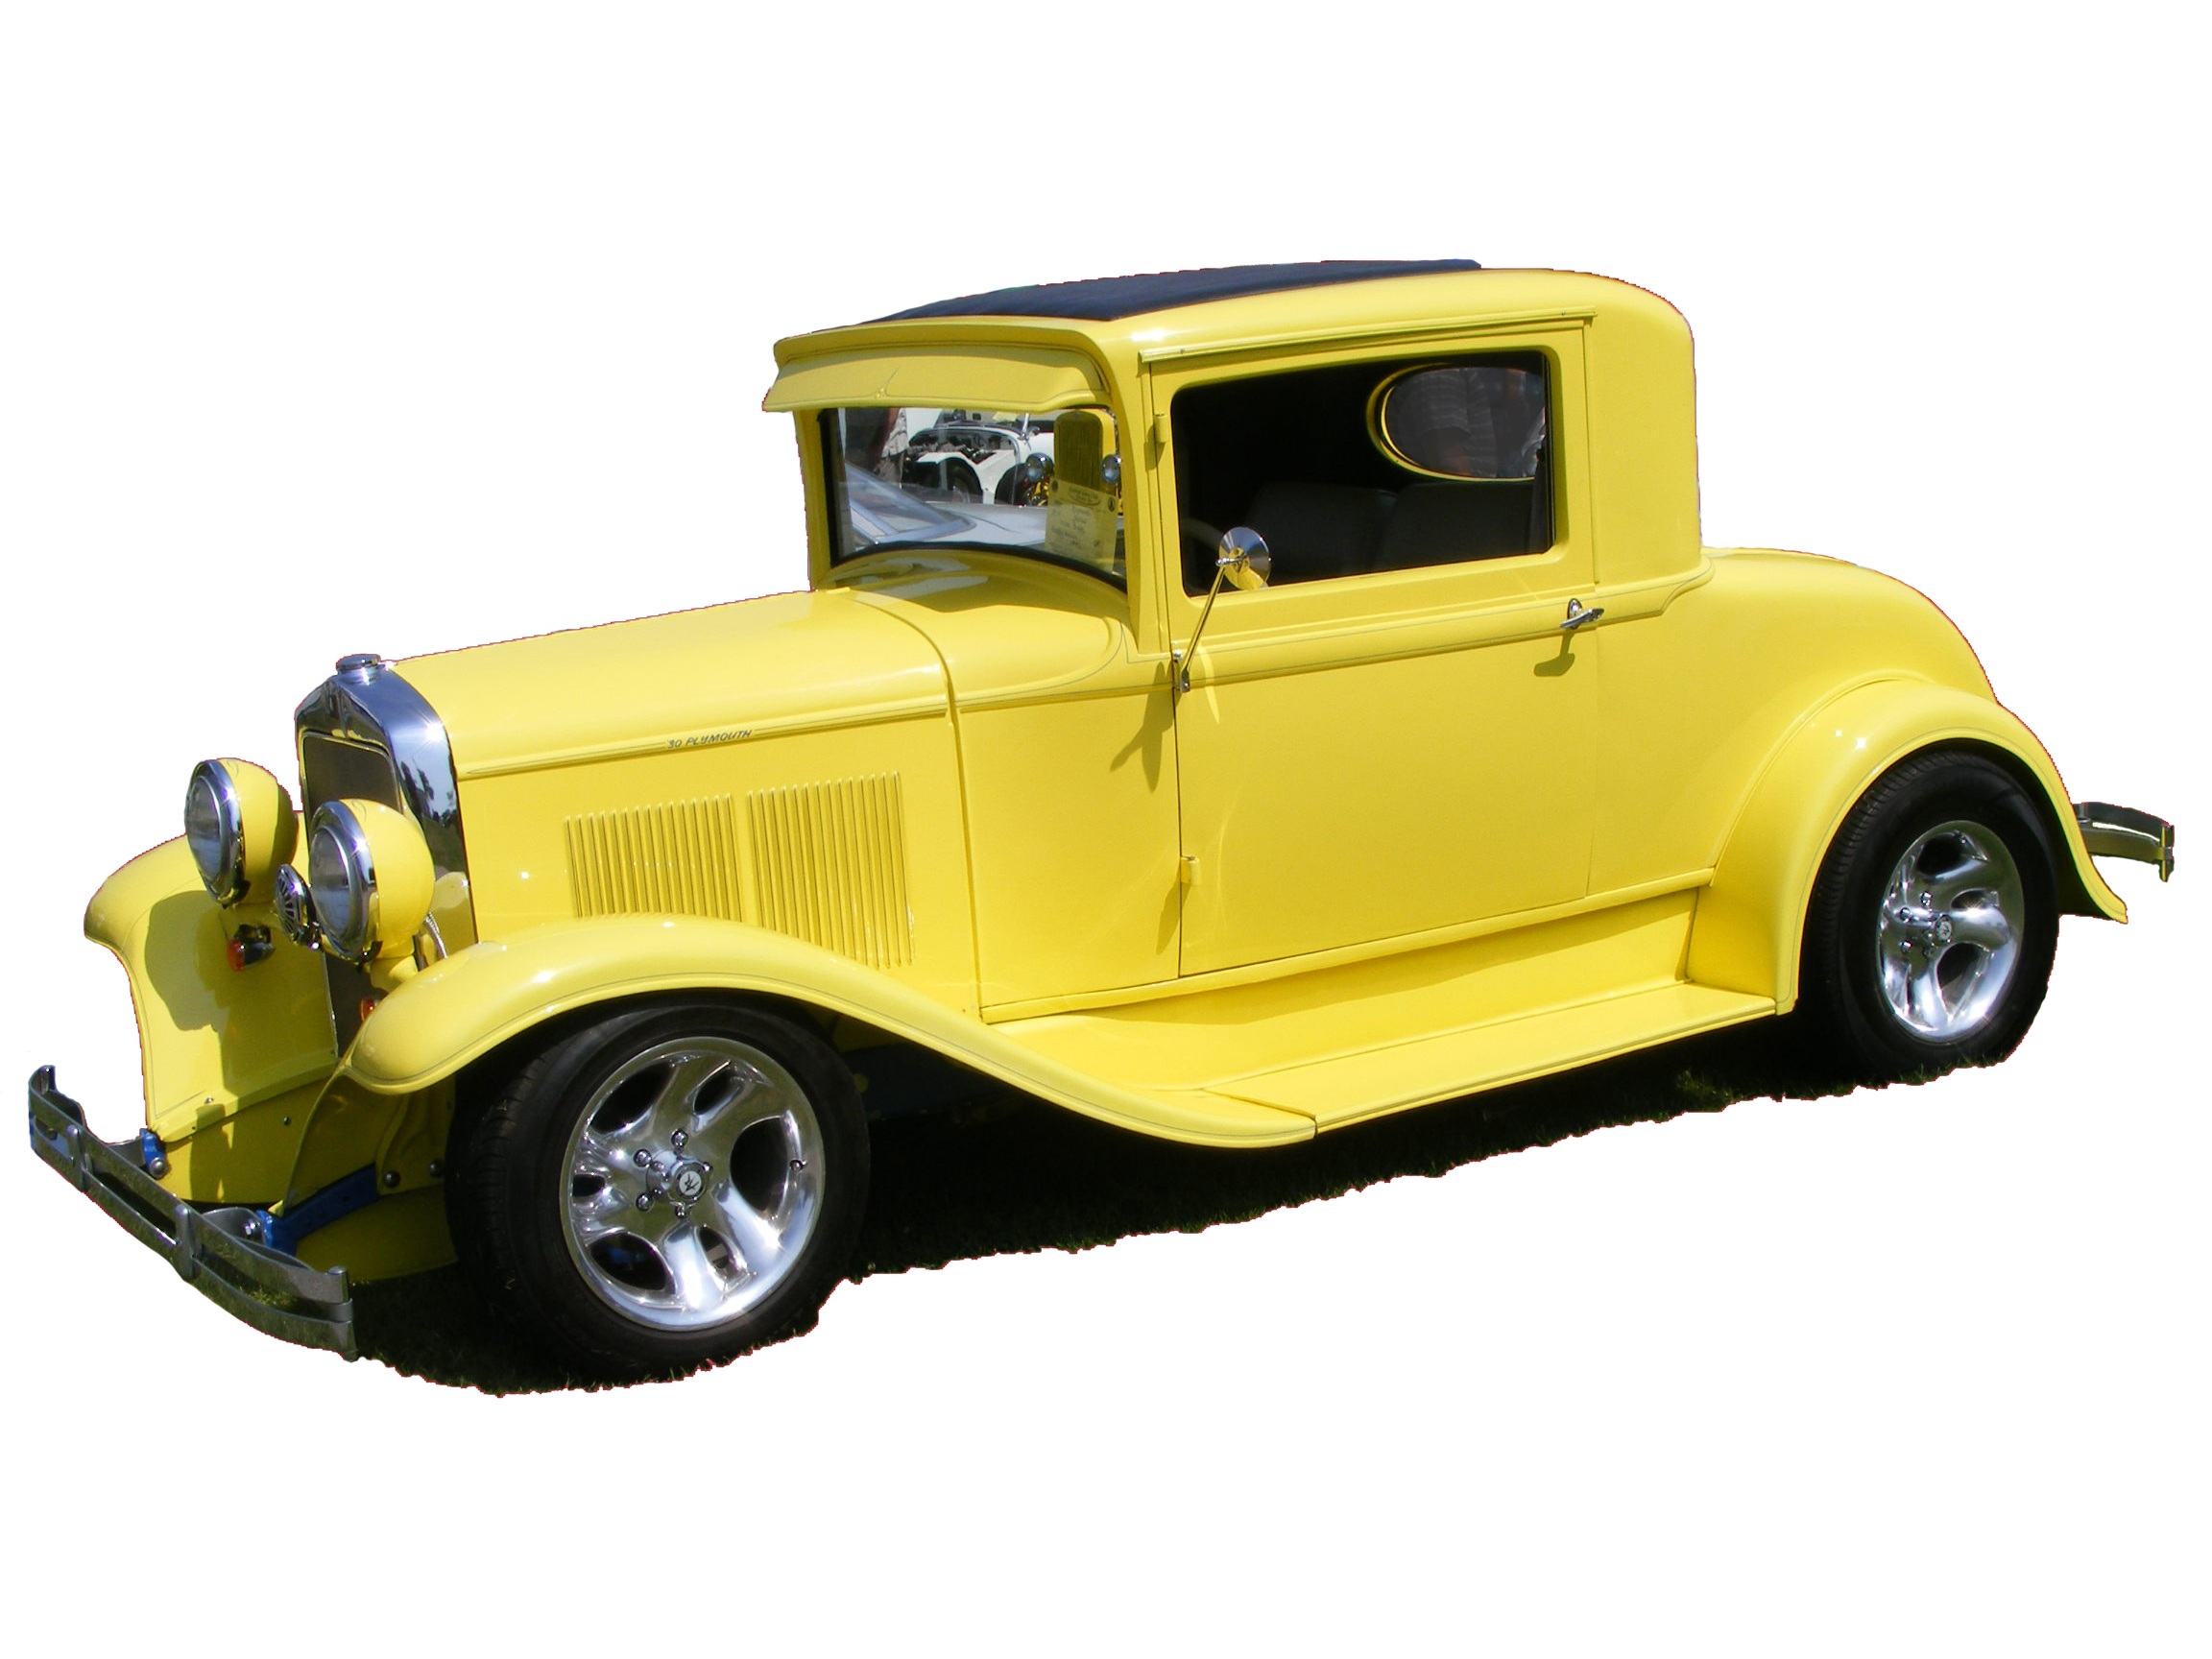
car, vintage, vehicle, yellow, toy, vintage car, ford, classic, plymouth, coupe, americana, restore, restoration, 1930, hot rod, model car, land vehicle, automobile make, automotive exterior, ford model b model 18 model 40, plymouth coupe